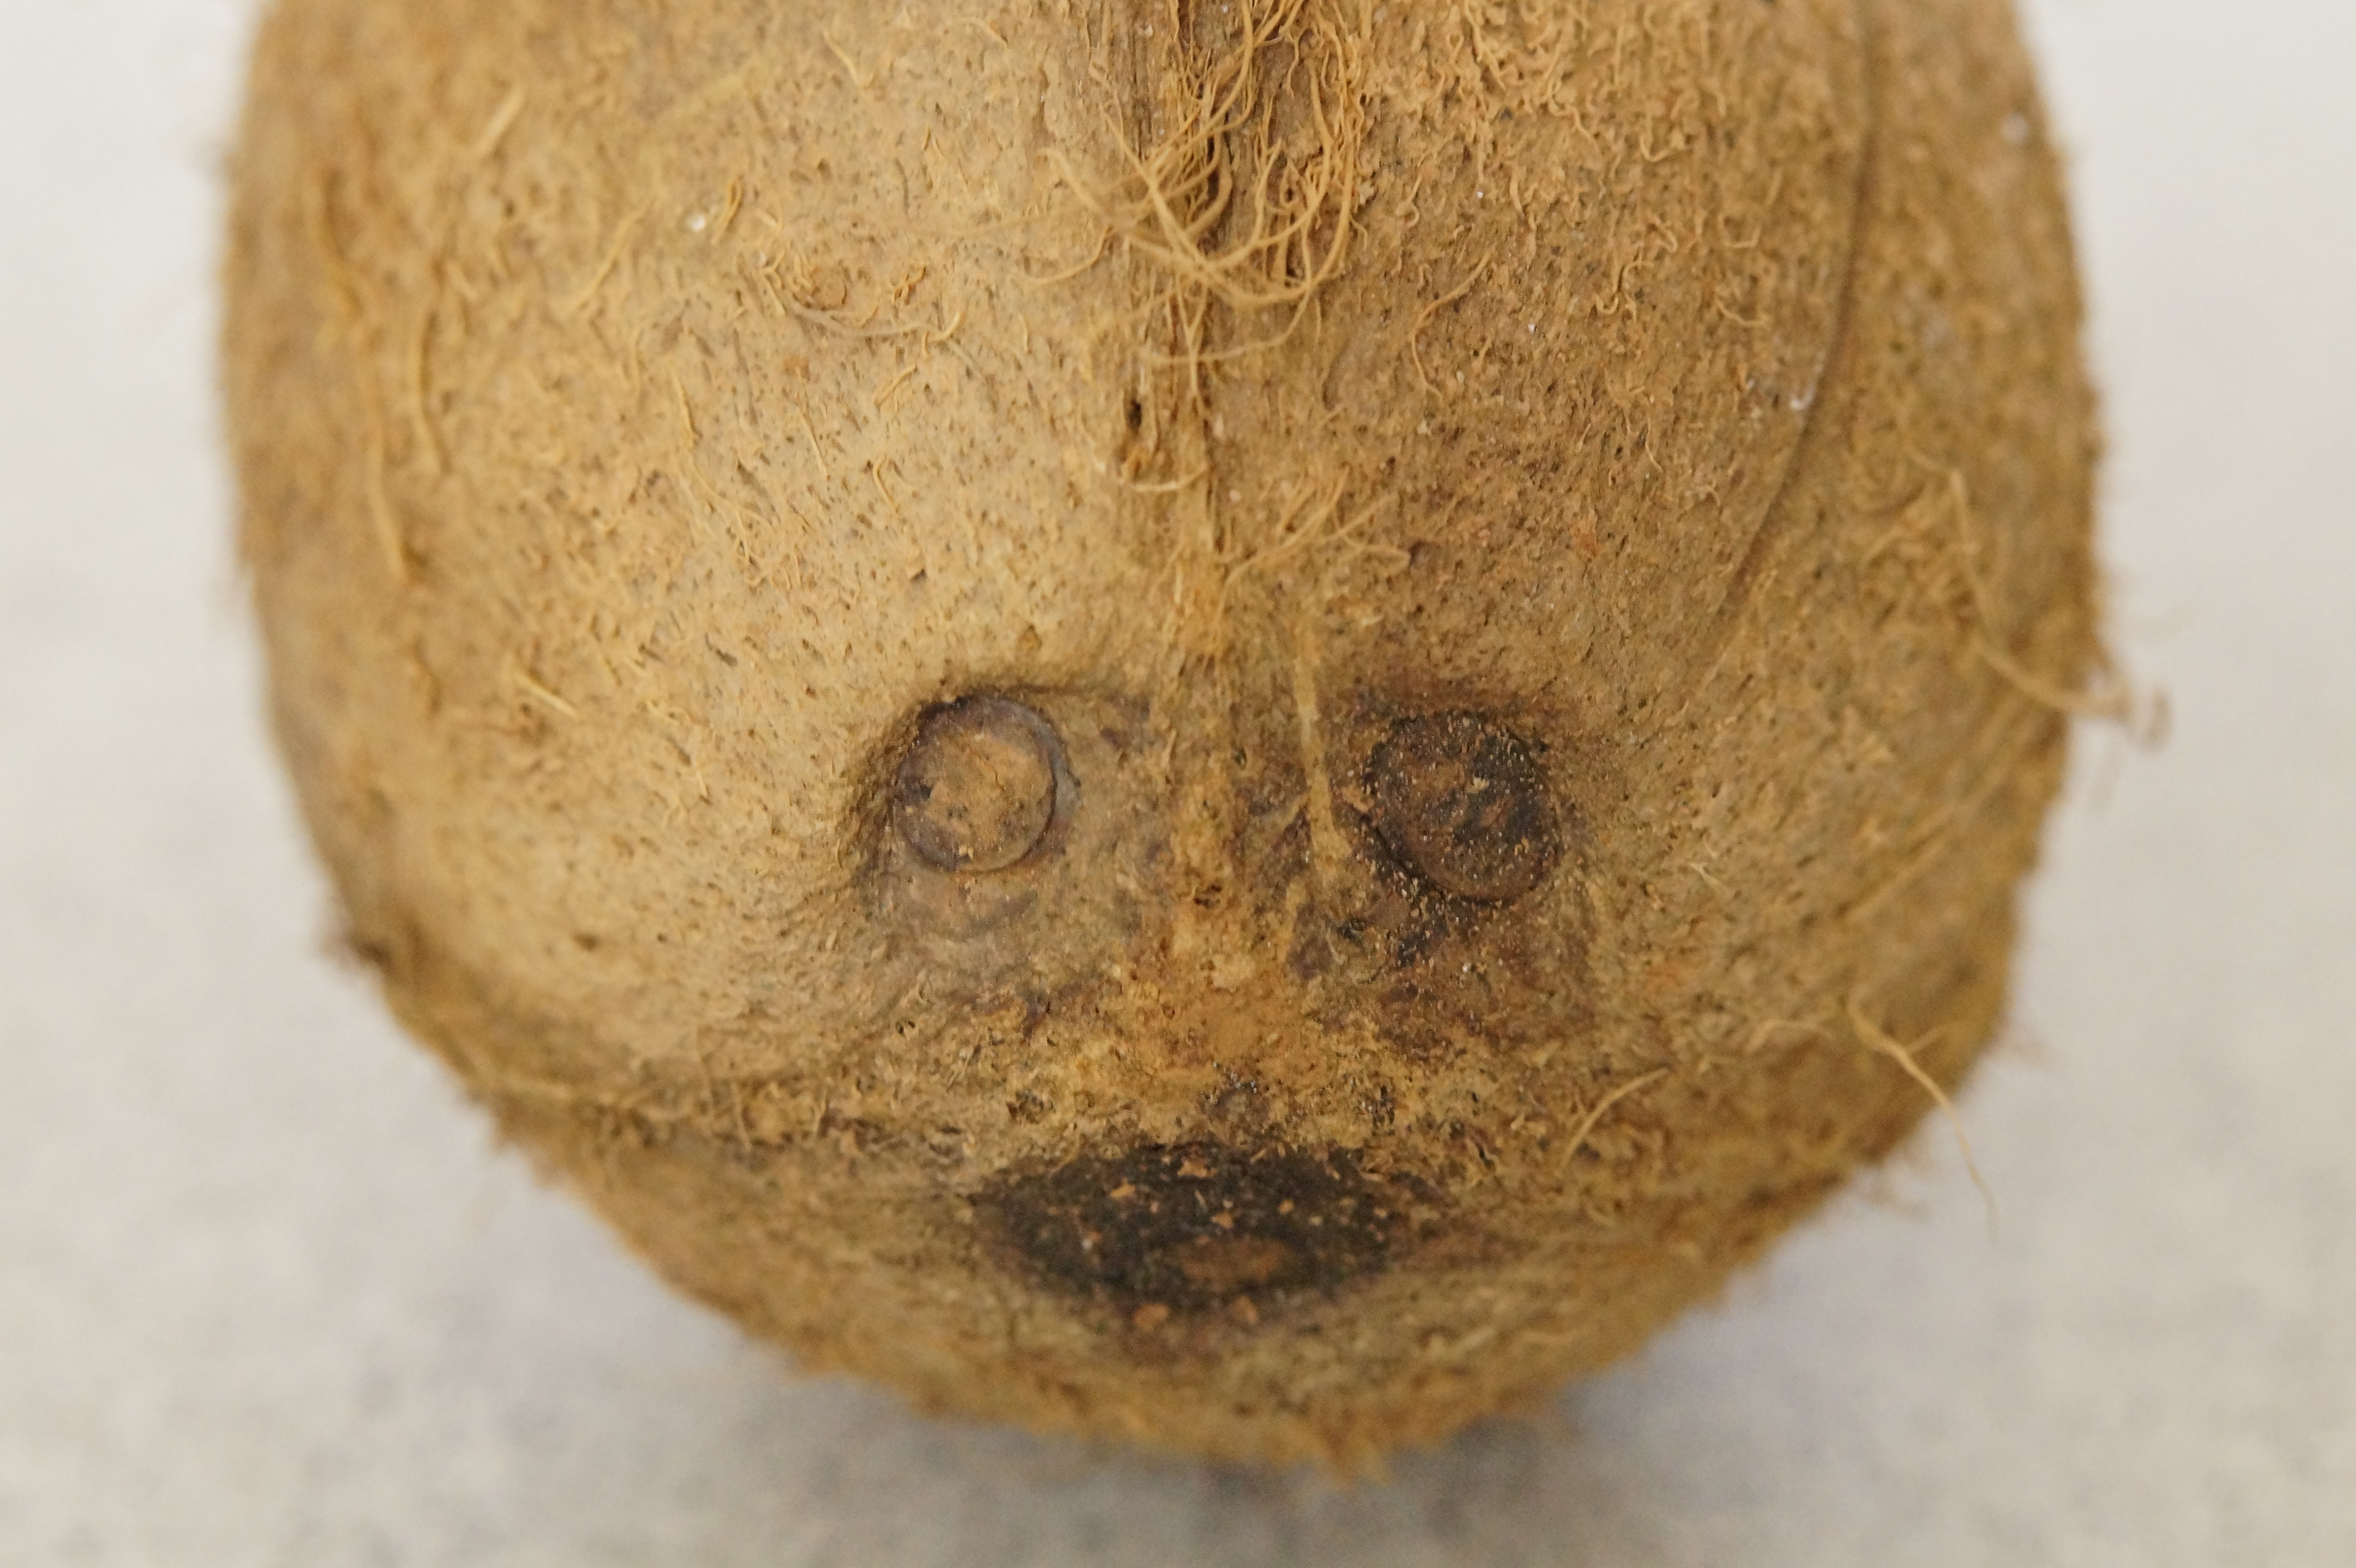
wood, food, produce, brown, nut, healthy, close, eat, delicious, shell, close up, coconut, nutrition